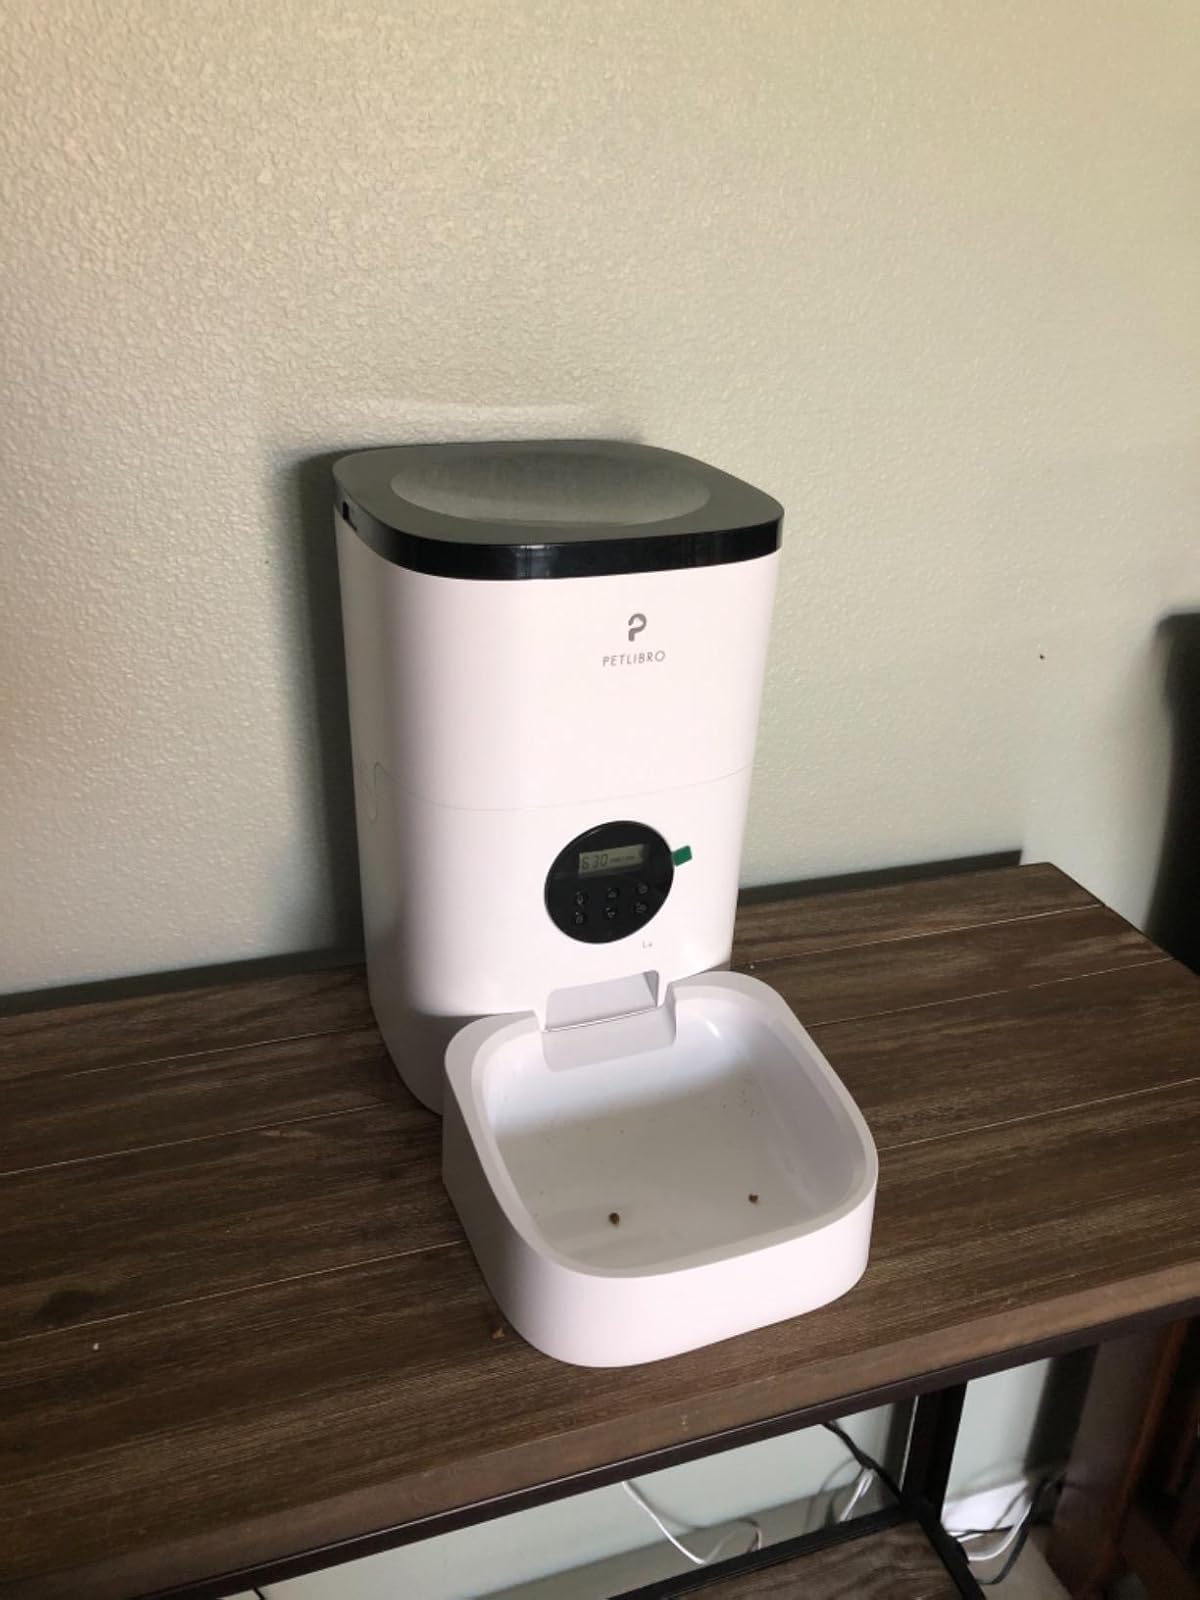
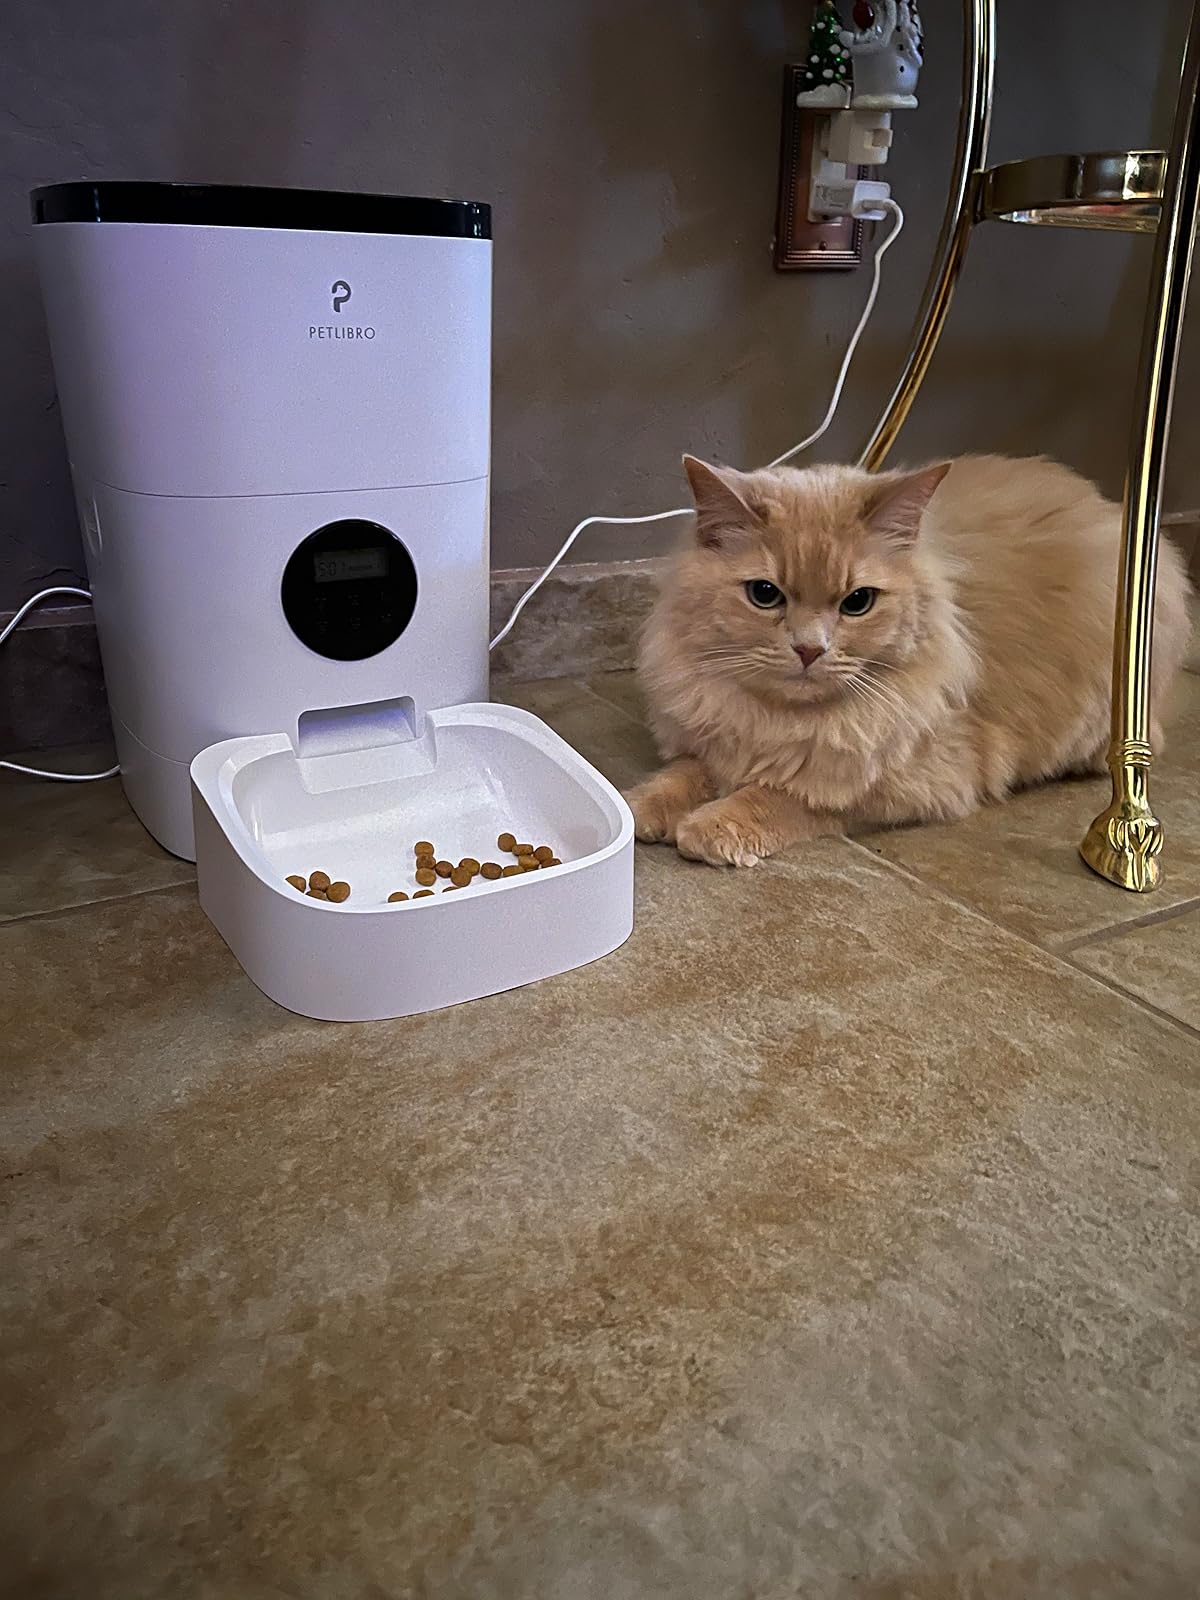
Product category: items_feeder
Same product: yes